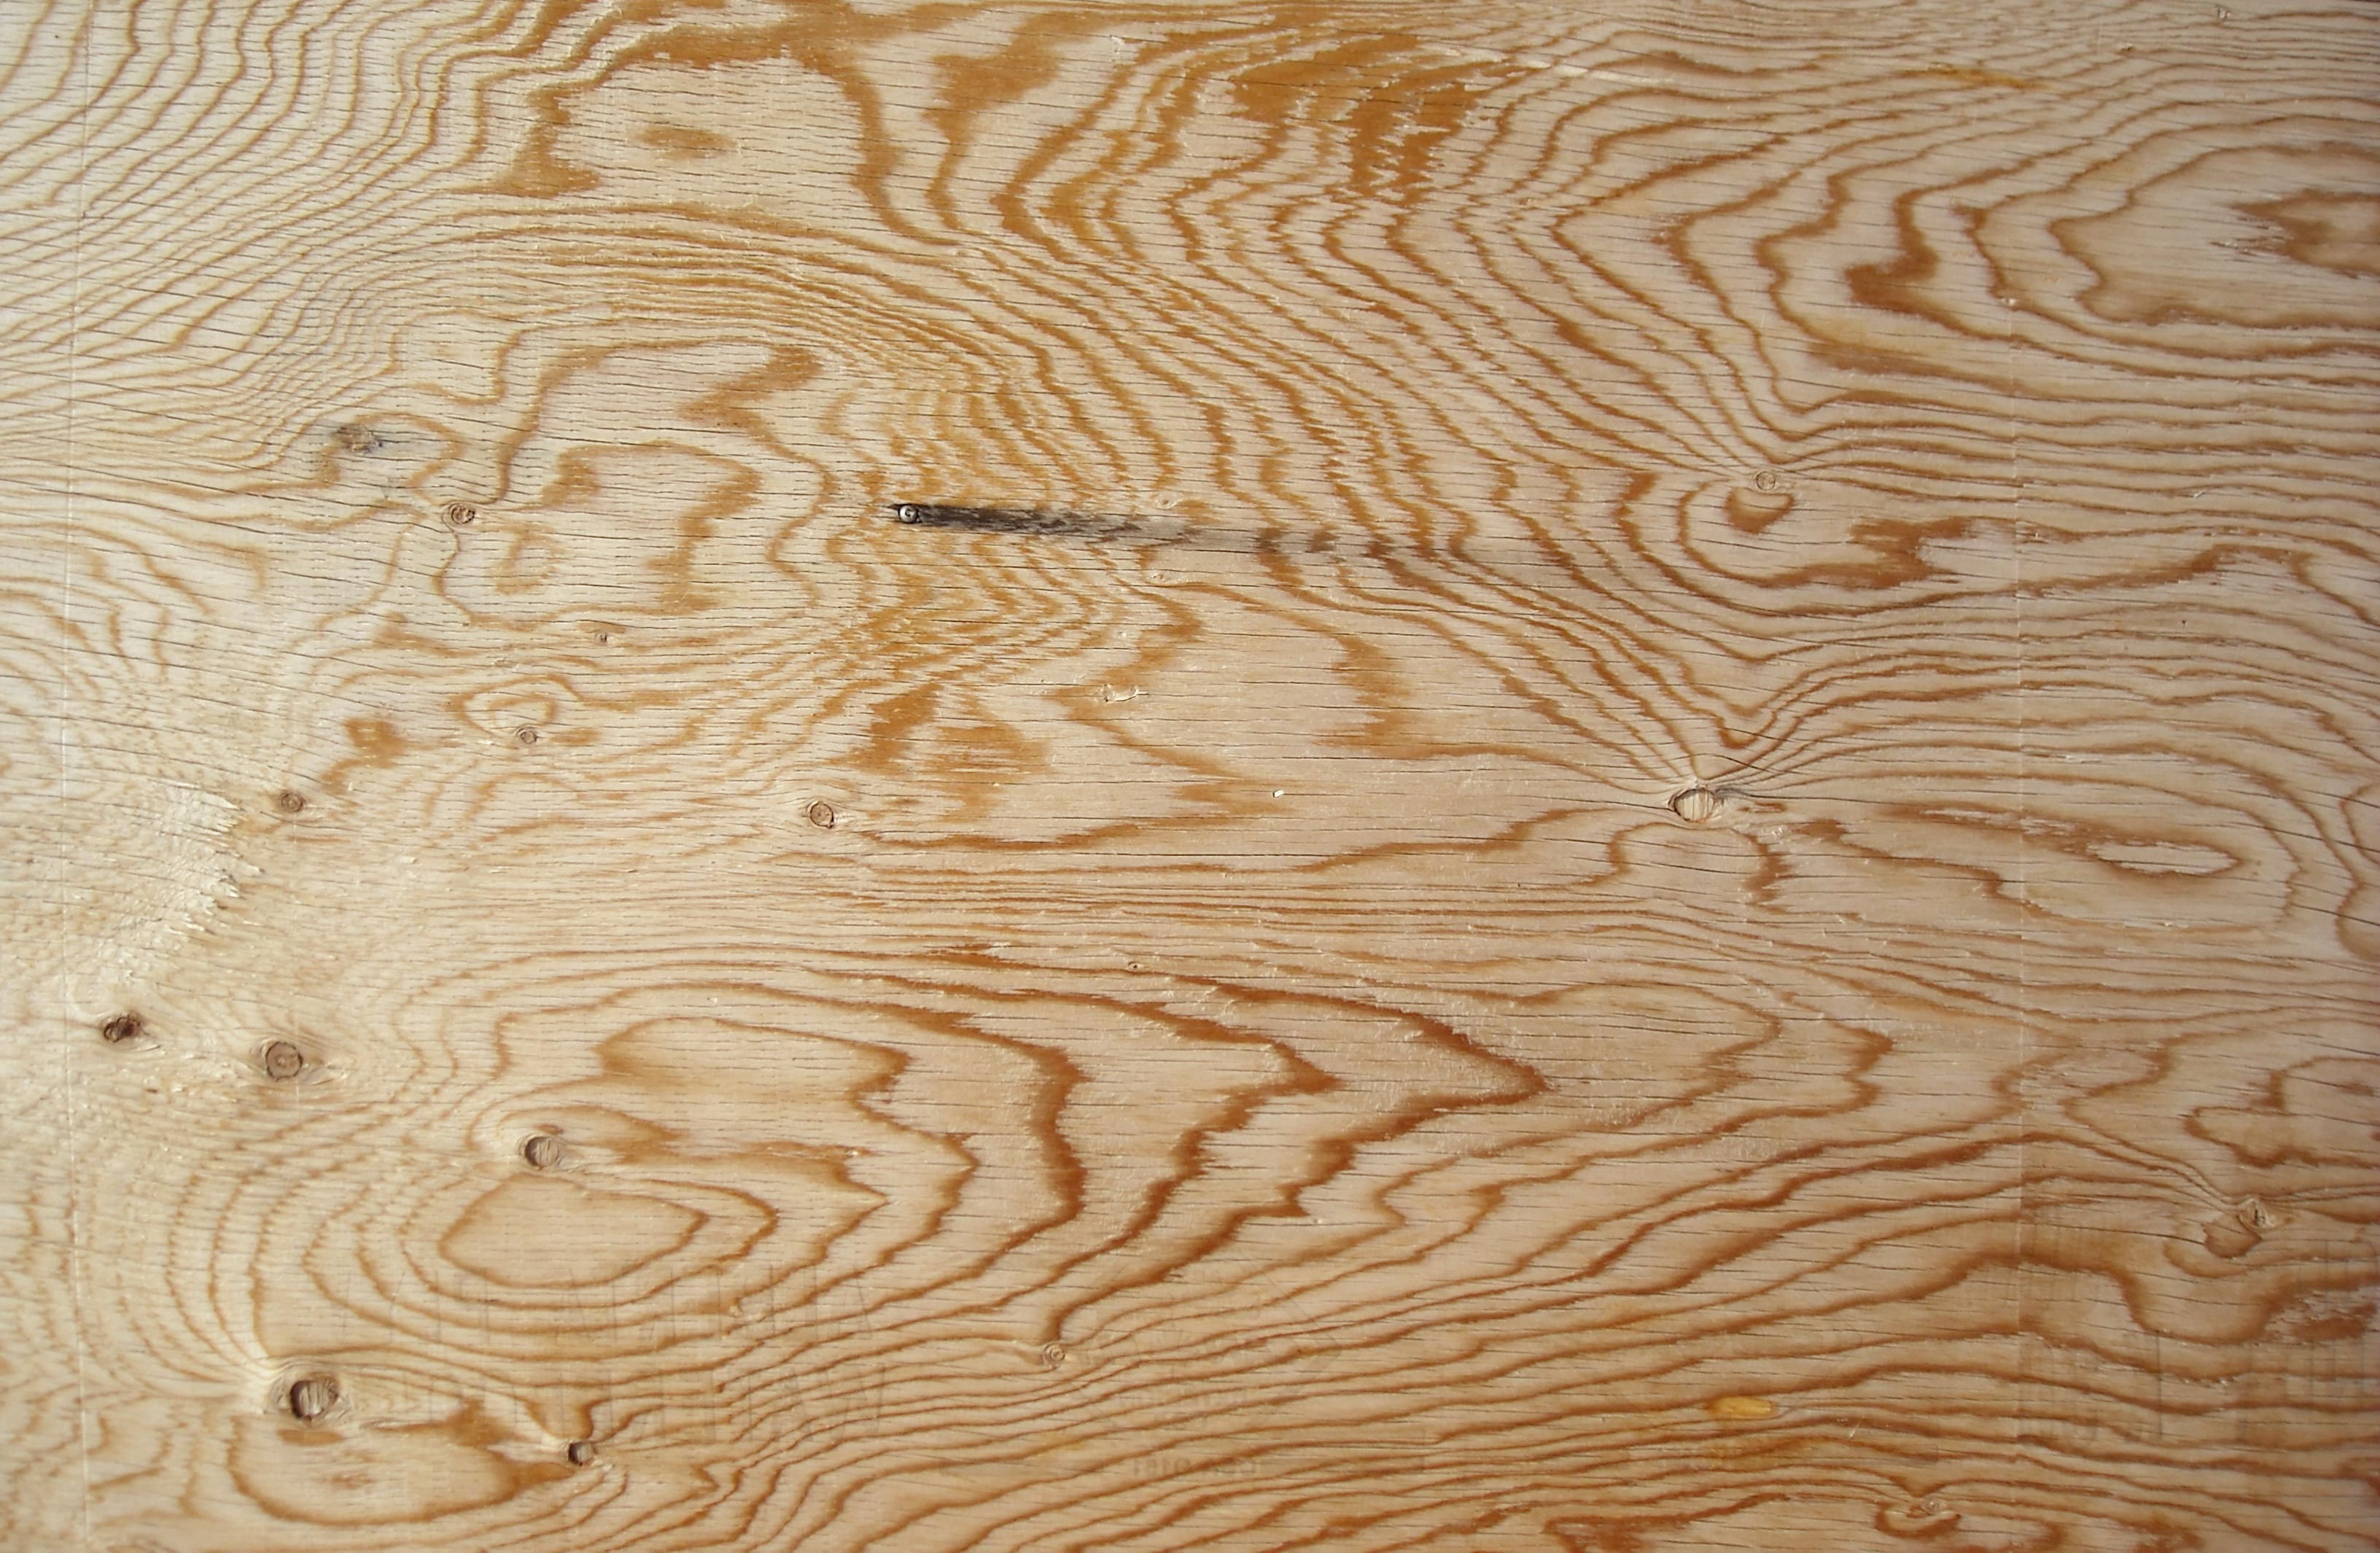
wood, texture, floor, pattern, design, hardwood, carving, flooring, plywood, wood flooring, laminate flooring